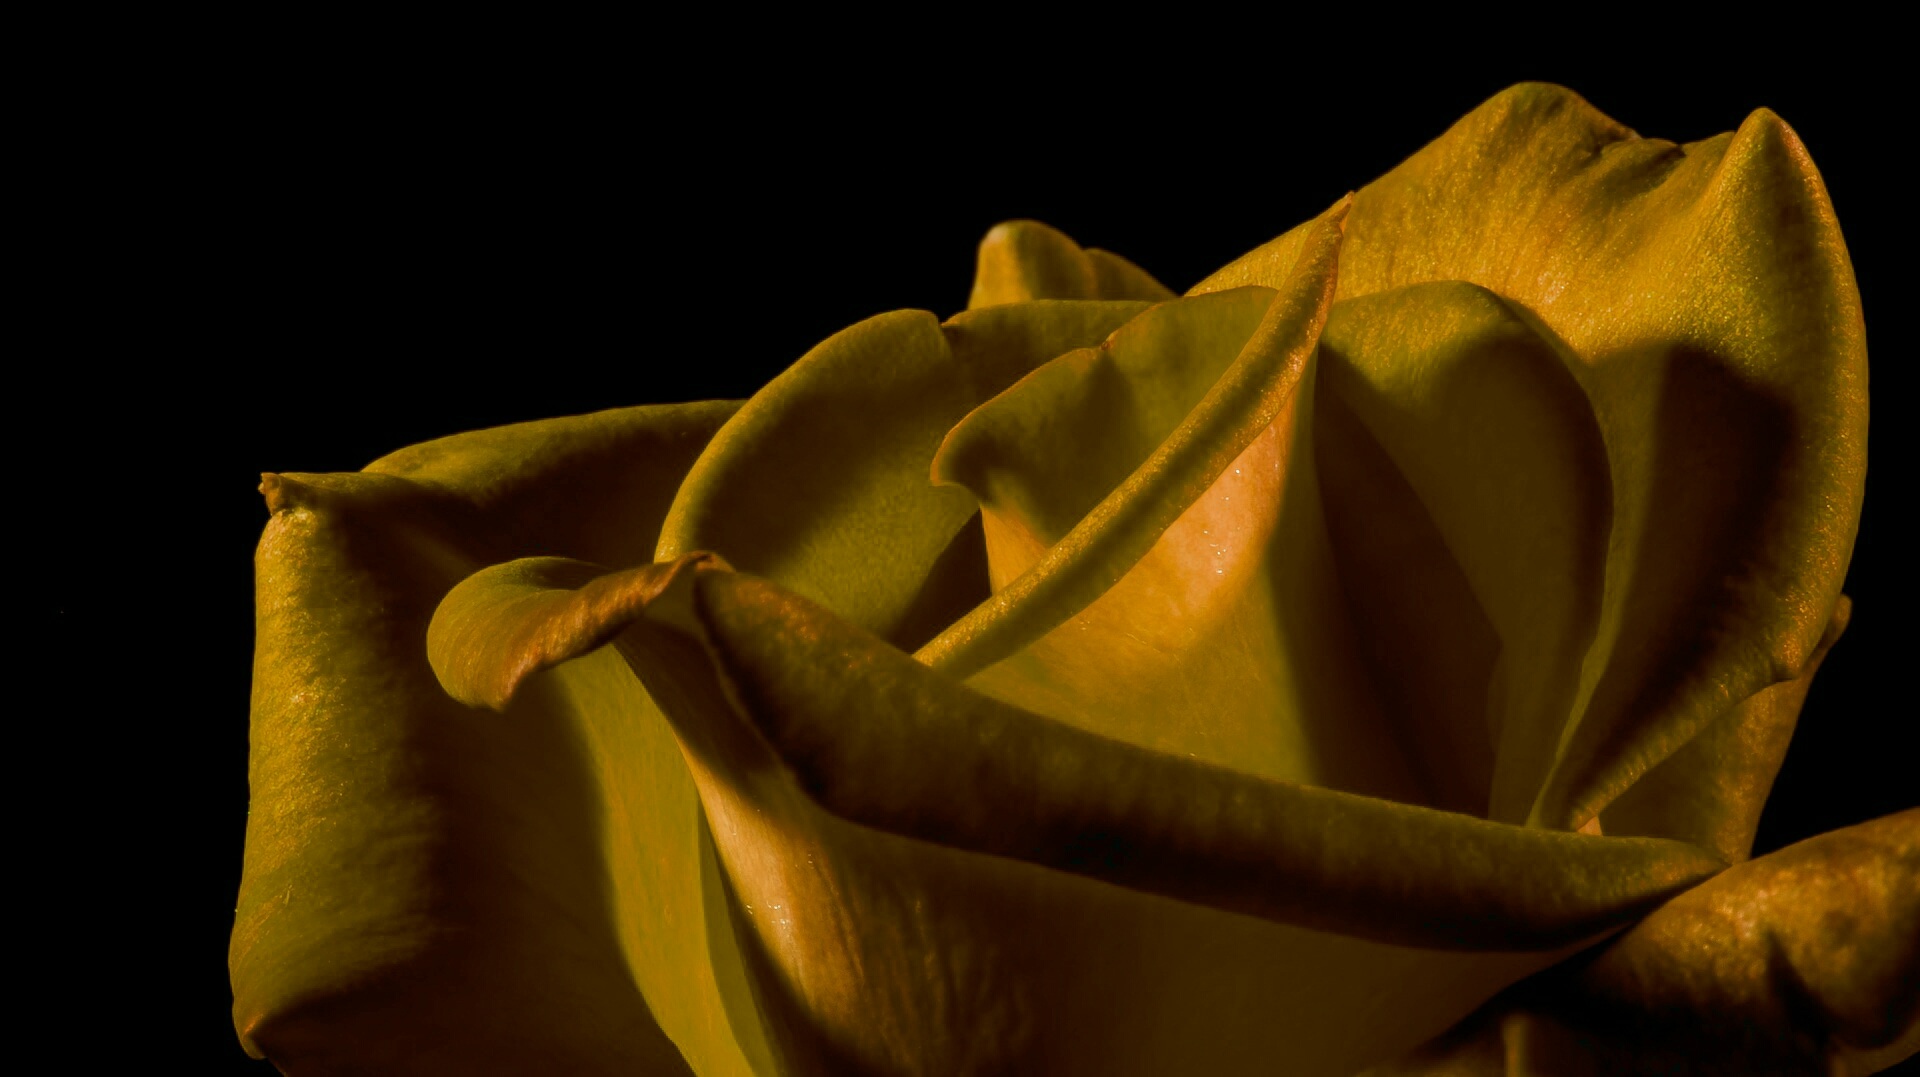
plant, photography, leaf, flower, petal, rose, yellow, close, flora, close up, macro photography, flowering plant, still life photography, plant stem, land plant